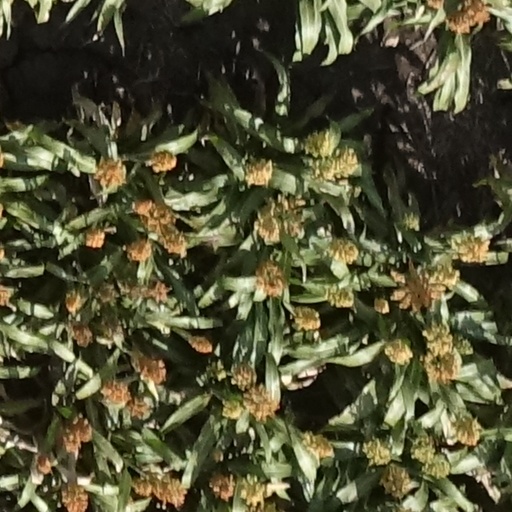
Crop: sorghum